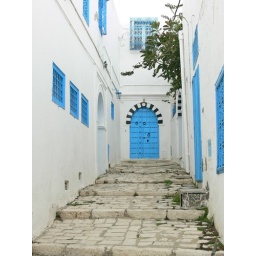
Sidi Bou Seid is a unique town in Tunisia, famous for its stark white houses with blue ornaments.